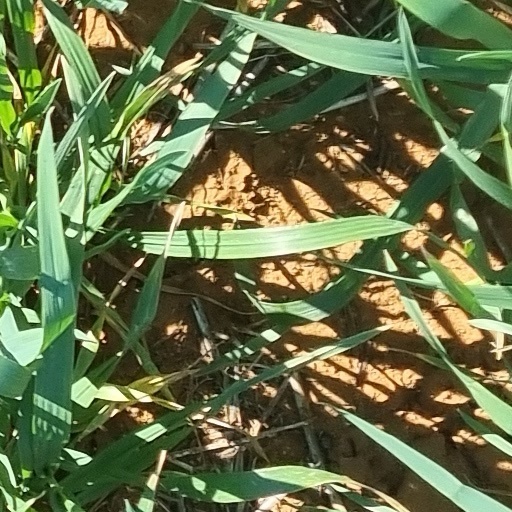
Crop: wheat